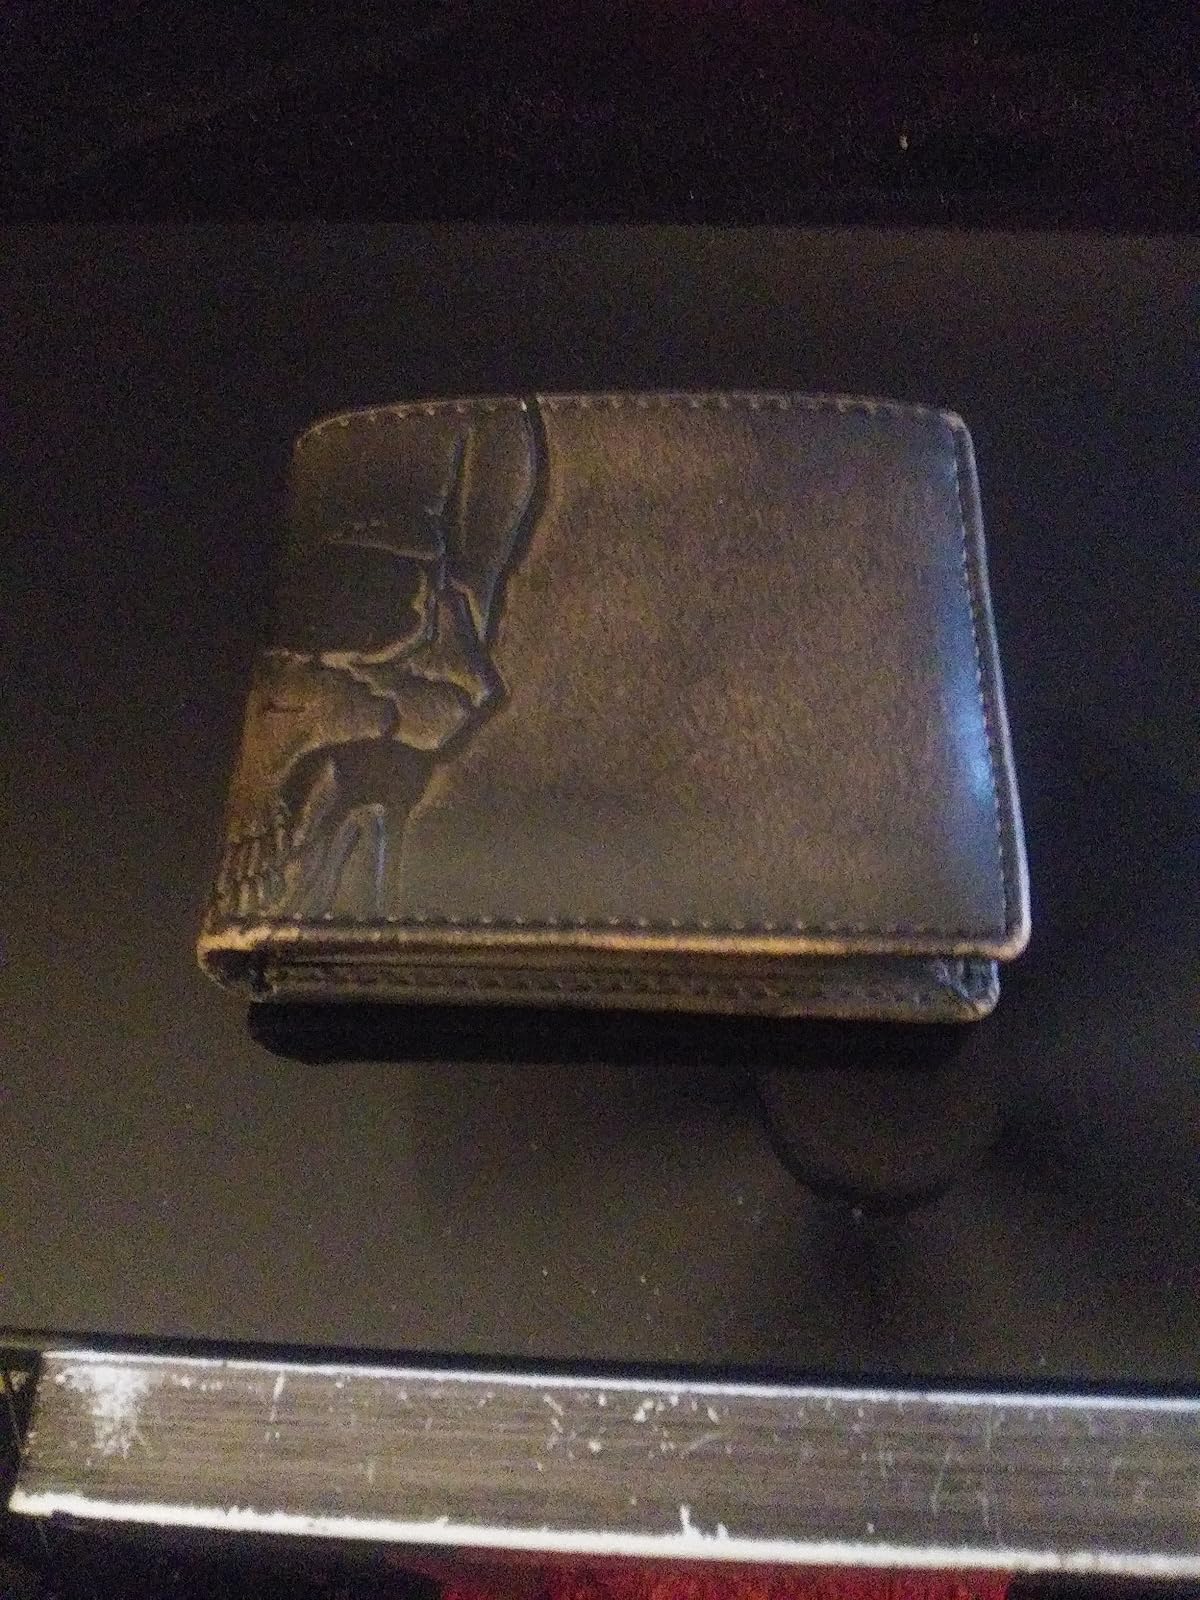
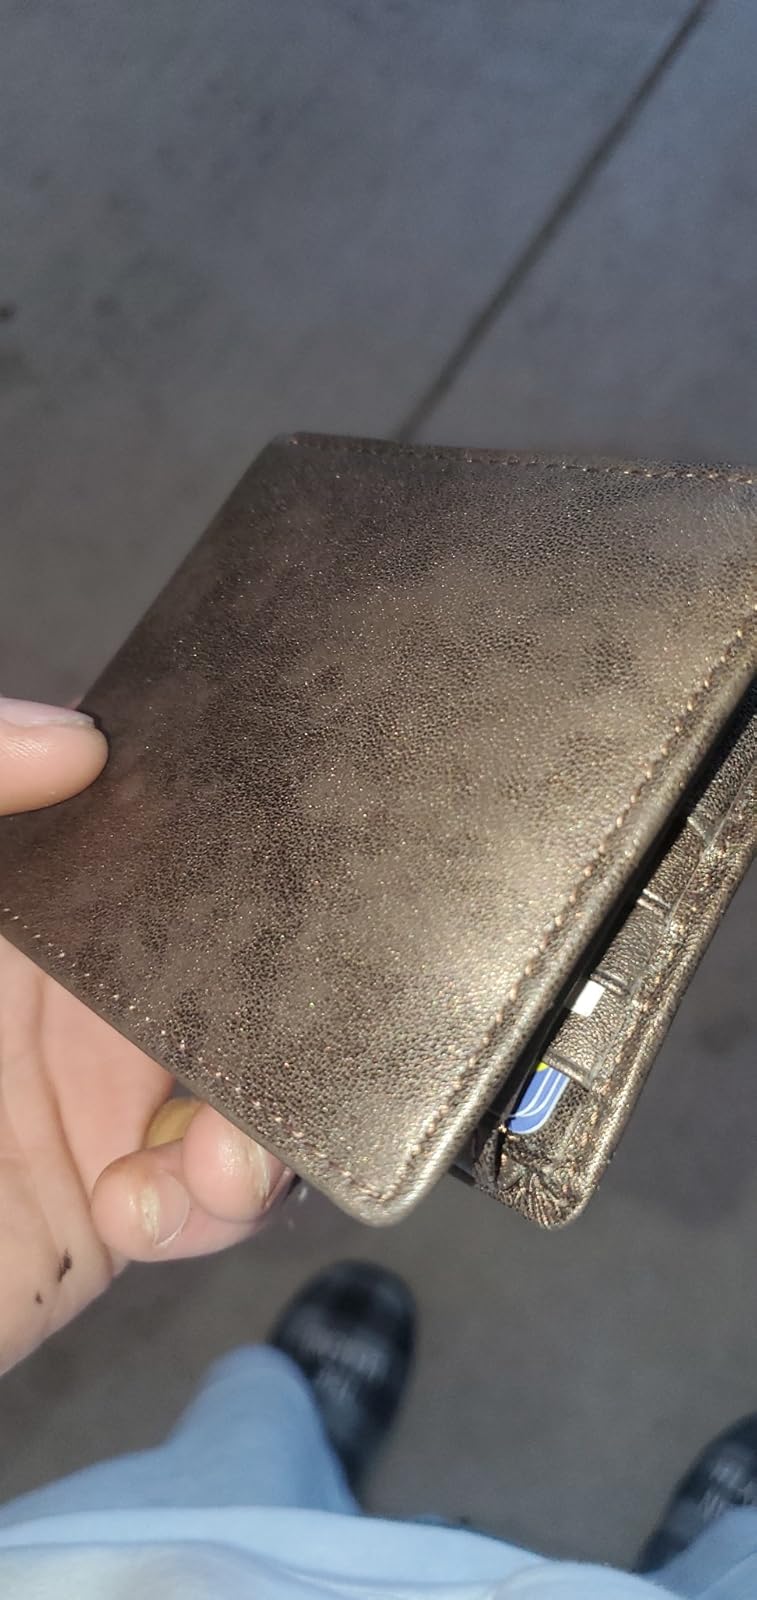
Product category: accessories_wallet
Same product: no